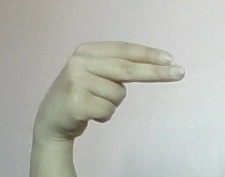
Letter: ain